Synthetic diamond

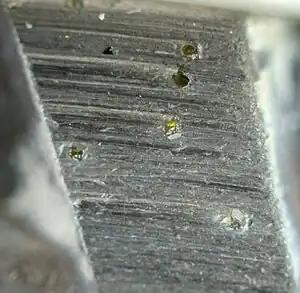
Diamonds in an angle grinder blade

Most industrial applications of synthetic diamond have long been associated with their hardness; this property makes diamond the ideal material for machine tools and cutting tools. As the hardest known naturally occurring material, diamond can be used to polish, cut, or wear away any material, including other diamonds. Common industrial applications of this ability include diamond-tipped drill bits and saws, and the use of diamond powder as an abrasive. These are by far the largest industrial applications of synthetic diamond. While natural diamond is also used for these purposes, synthetic HPHT diamond is more popular, mostly because of better reproducibility of its mechanical properties. Diamond is not suitable for machining ferrous alloys at high speeds, as carbon is soluble in iron at the high temperatures created by high-speed machining, leading to greatly increased wear on diamond tools compared to alternatives.